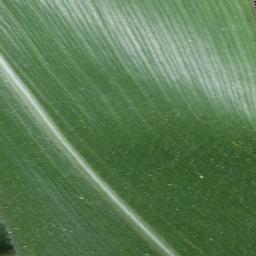
Label: Corn_(Maize)___Healthy